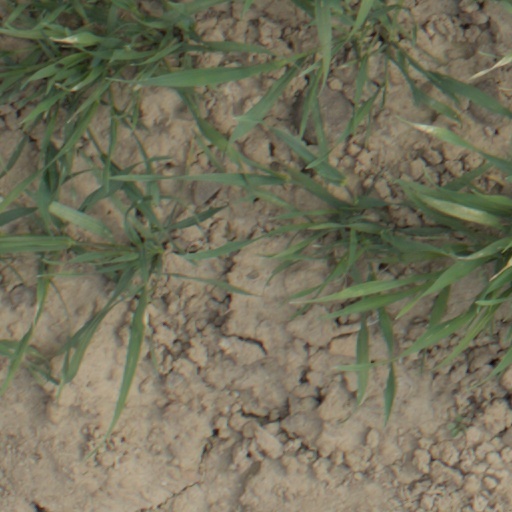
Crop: wheat